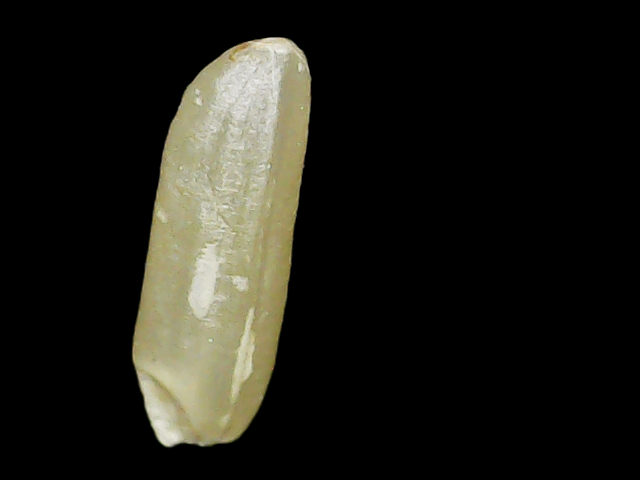
Rice variety: Binadhan16